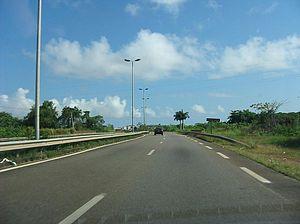
RN1 en direction du centre ville de Cayenne, Guyane. Source:Didwin
Les infrastructures sont concentrées sur les villes et villages du littoral en Guyane. La deuxième plus grande région de France est sous-équipée en matière d'infrastructures routières dans les villages de l'intérieur. Cependant d'autres réseaux et moyens de communication sont mis en place pour désenclaver l'intérieur du territoire.